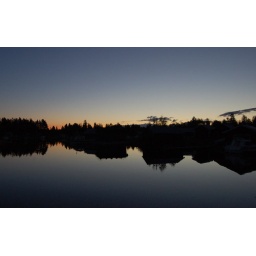
I like that you can only see the silhouette of the boat sheds in the water and only the tree line above.